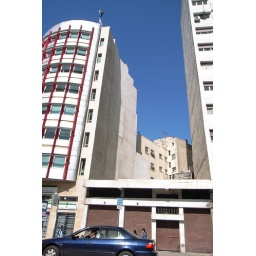
No fear... on the building top in Zerktouni street at Casablanca (see note)